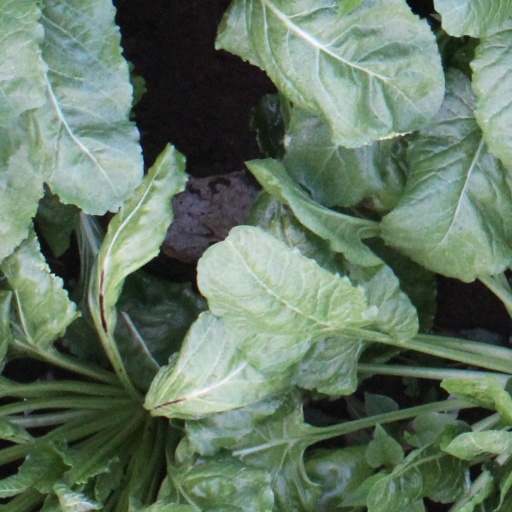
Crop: sugar beet